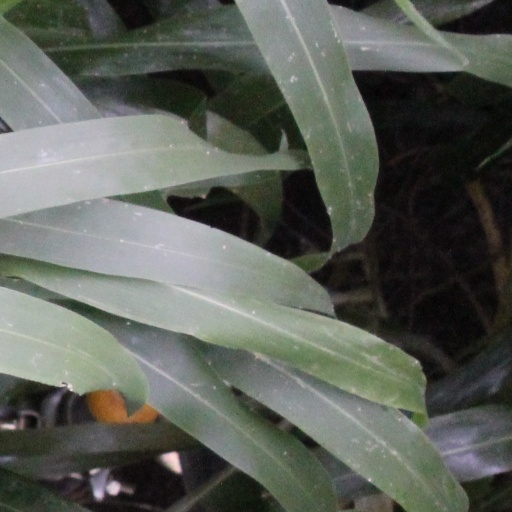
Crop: sorghum